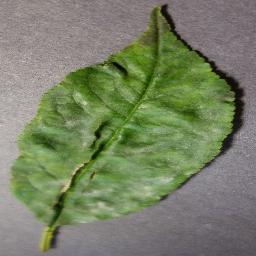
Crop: cherry
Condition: (including_sour)_powdery_mildew